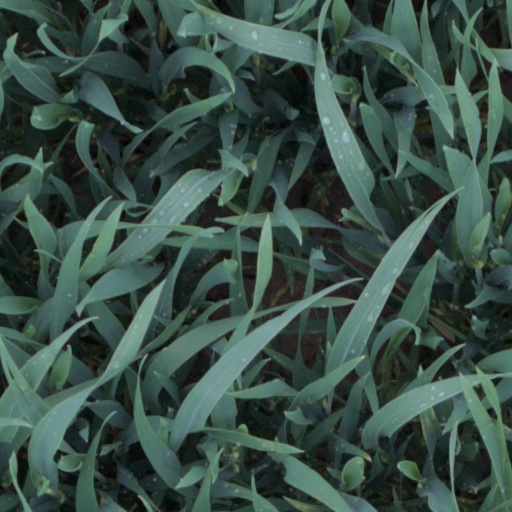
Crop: wheat